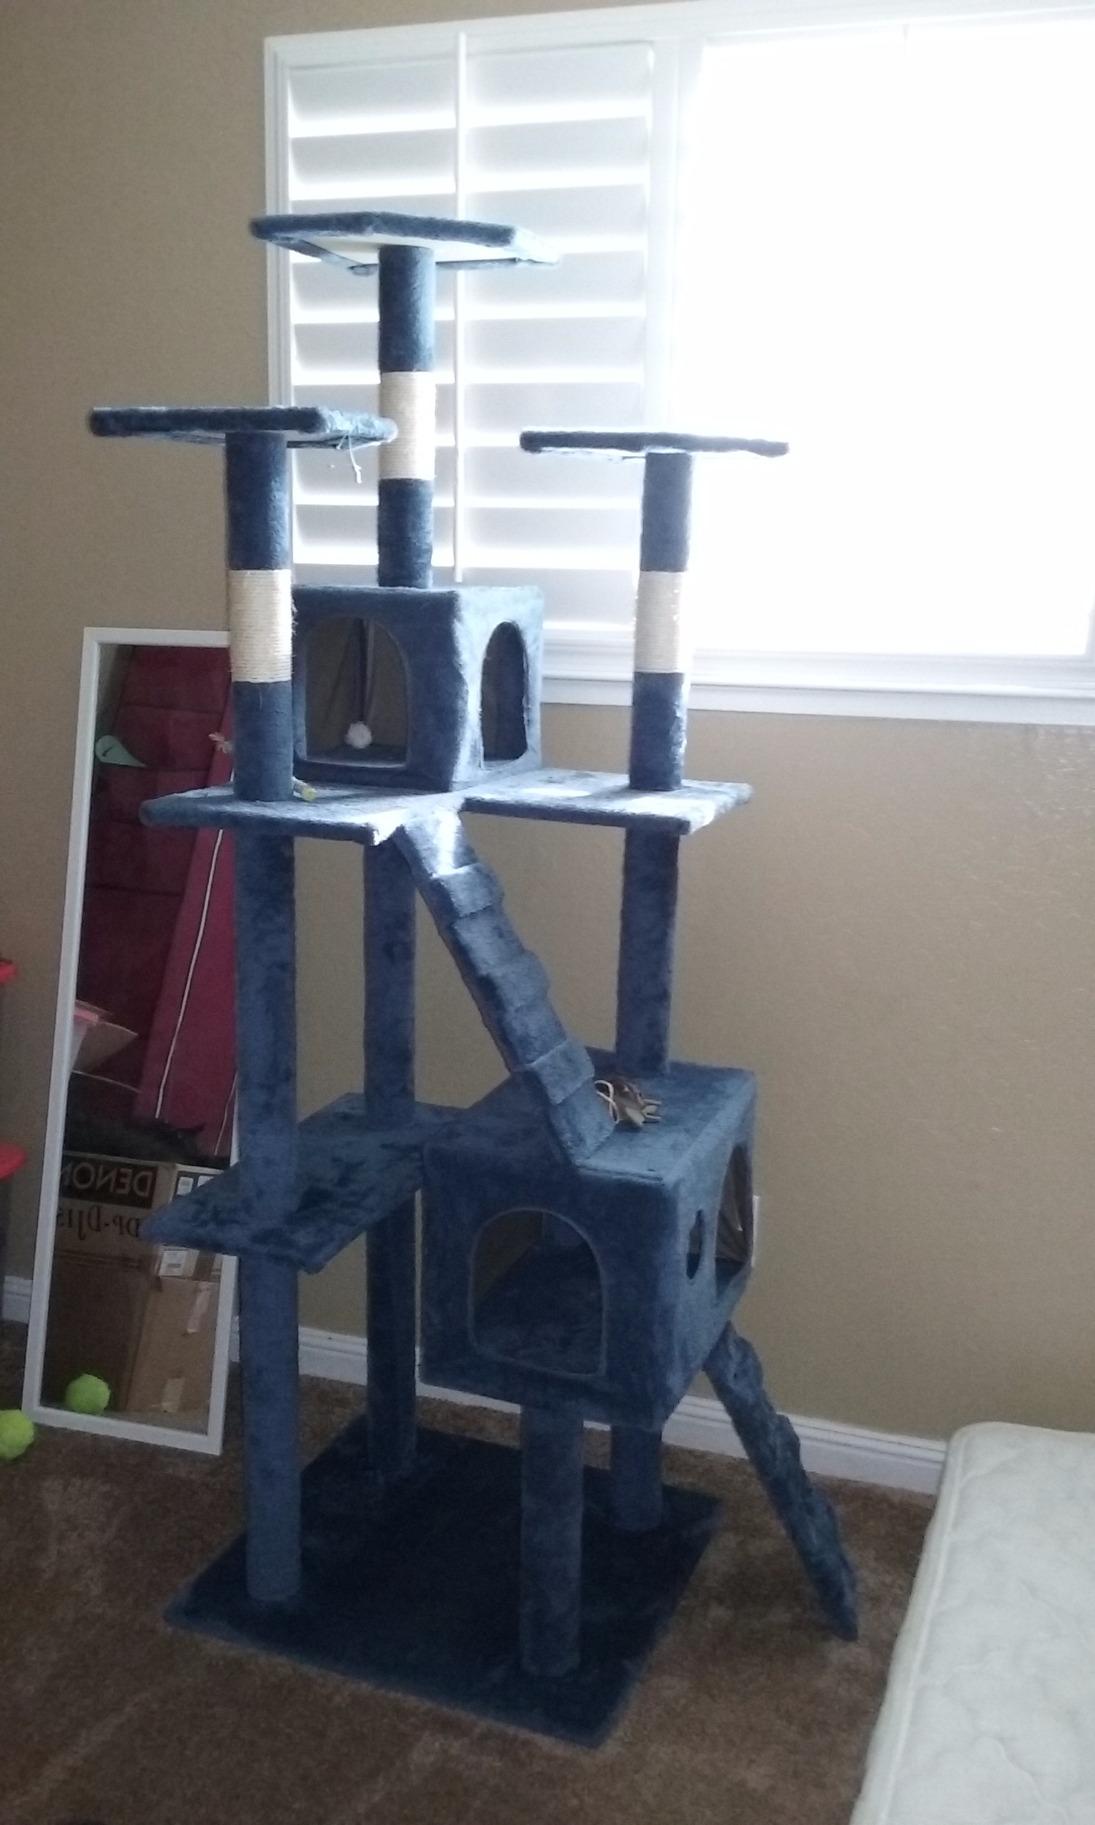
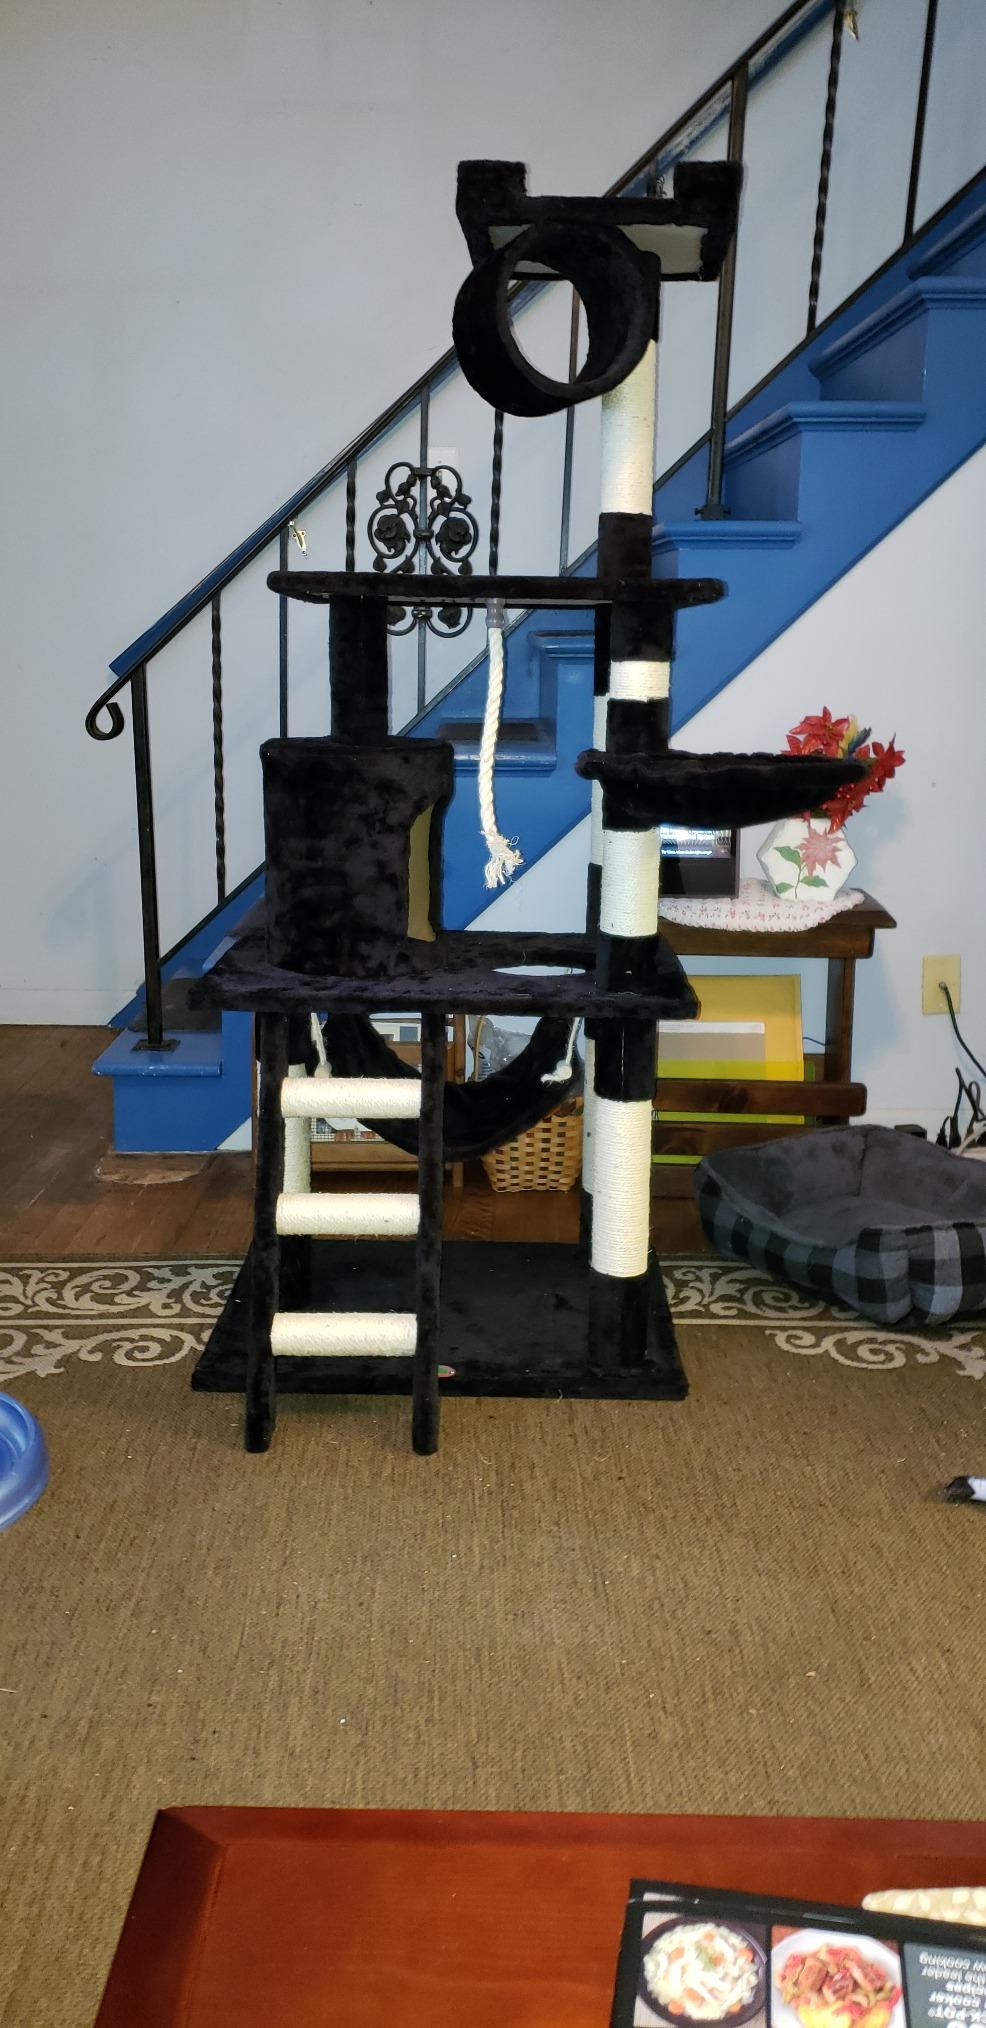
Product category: items_cat tree
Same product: no